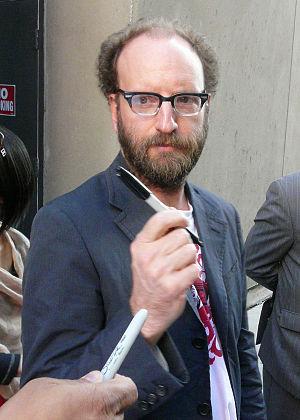
Steven Andrew Soderbergh [ˈstiːvən ˈændɹu ˈsoʊdərbɜːrɡ] est un réalisateur, scénariste et producteur de cinéma américain, né le 14 janvier 1963 à Atlanta.